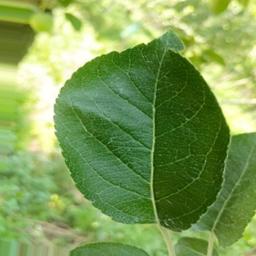
Label: Healthy